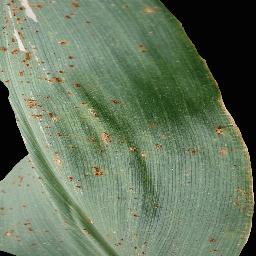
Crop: corn
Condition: (maize)_common_rust